Hyŏn Ikch'ŏl

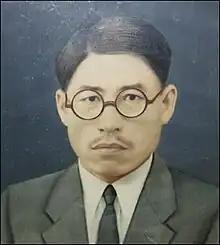
Hyŏn Ikch'ŏl’s painted portrait by Hyŏn's bereaved family

Hyŏn Ikch'ŏl, who had been in and out of prison several times and devoted himself to the independence movement with indomitable fighting spirit for over 20 years, passed away on May 7, 1938, without ever seeing his country liberated in vain.